List of Emmerdale characters

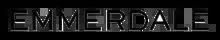
Emmerdale logo.

"Emmerdale" is a British ITV television soap opera first broadcast on ITV on 16 October 1972. The following is a list of characters who currently appear in the programme, listed in order of first appearance. Some characters have been recast since their first appearance and other characters may have multiple actors sharing the role. In these cases, the most recent actor to portray the role is listed last.